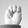
ASL letter: M